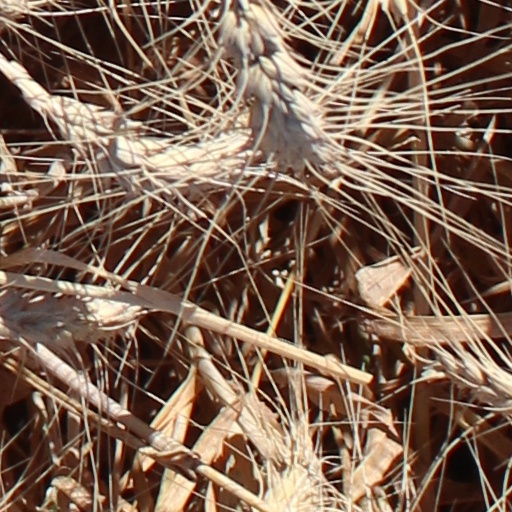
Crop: wheat